Circuit rider (religious)

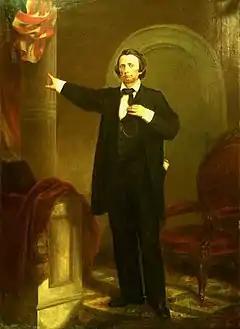
"Portrait of Governor Brownlow" by George Dury

In sparsely populated areas of the United States it always has been common for clergy in many denominations to serve more than one congregation at a time, a form of church organization sometimes called a "preaching circuit". In the rough frontier days of the early United States, the pattern of organization in the Methodist Episcopal denomination and its successors worked especially well in the service of rural villages and unorganized settlements. In the Methodist denominations, congregations do not "call" (or employ) a pastor of their own choice. Instead, a bishop "appoints" (assigns) a pastor to a congregation or a group of congregations, and until late in the 20th century, neither pastor nor congregation had any say in the appointment. This meant that in the early days of the United States, as the population developed, Methodist clergy could be appointed to circuits wherever people were settling. Early leaders such as Francis Asbury and Richard Whatcoat exercised near total discretion on the selection, training, ordaining, and stationing of circuit riders.